Sabana, Villa Clara

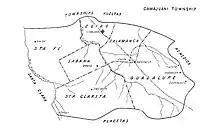
The barrio of Sabana seen on a map of Camajuaní in 1909

Sabana used to be a former barrio of the municipality of Camajuaní, which it still is a part of. In 1902, the barrio of Sabana had a population of 1,602. Sabana bordered the barrios of Santa Clarita, Salamanca, Egido, Santa Fé, and a quadripoint with Guadalupe.